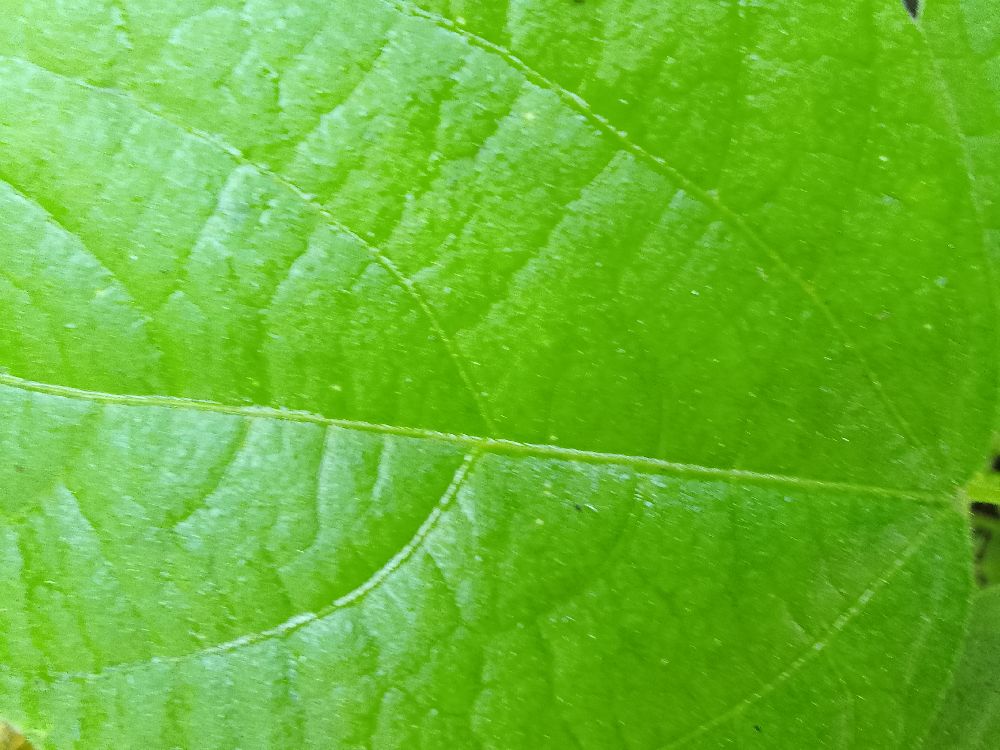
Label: healthy